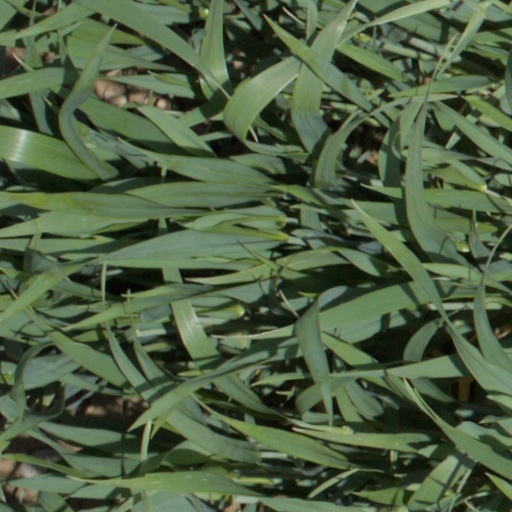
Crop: wheat